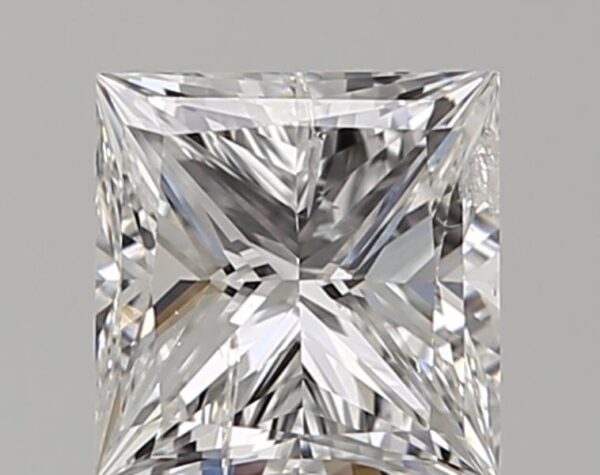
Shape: princess
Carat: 1
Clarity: SI2
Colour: F
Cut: EX
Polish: GD
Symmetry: GD
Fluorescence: N
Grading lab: IGI
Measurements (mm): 5.6 x 5.43 x 4